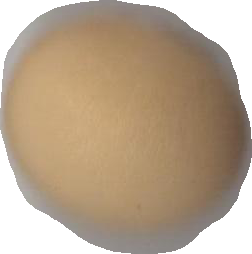
Variety: Dega